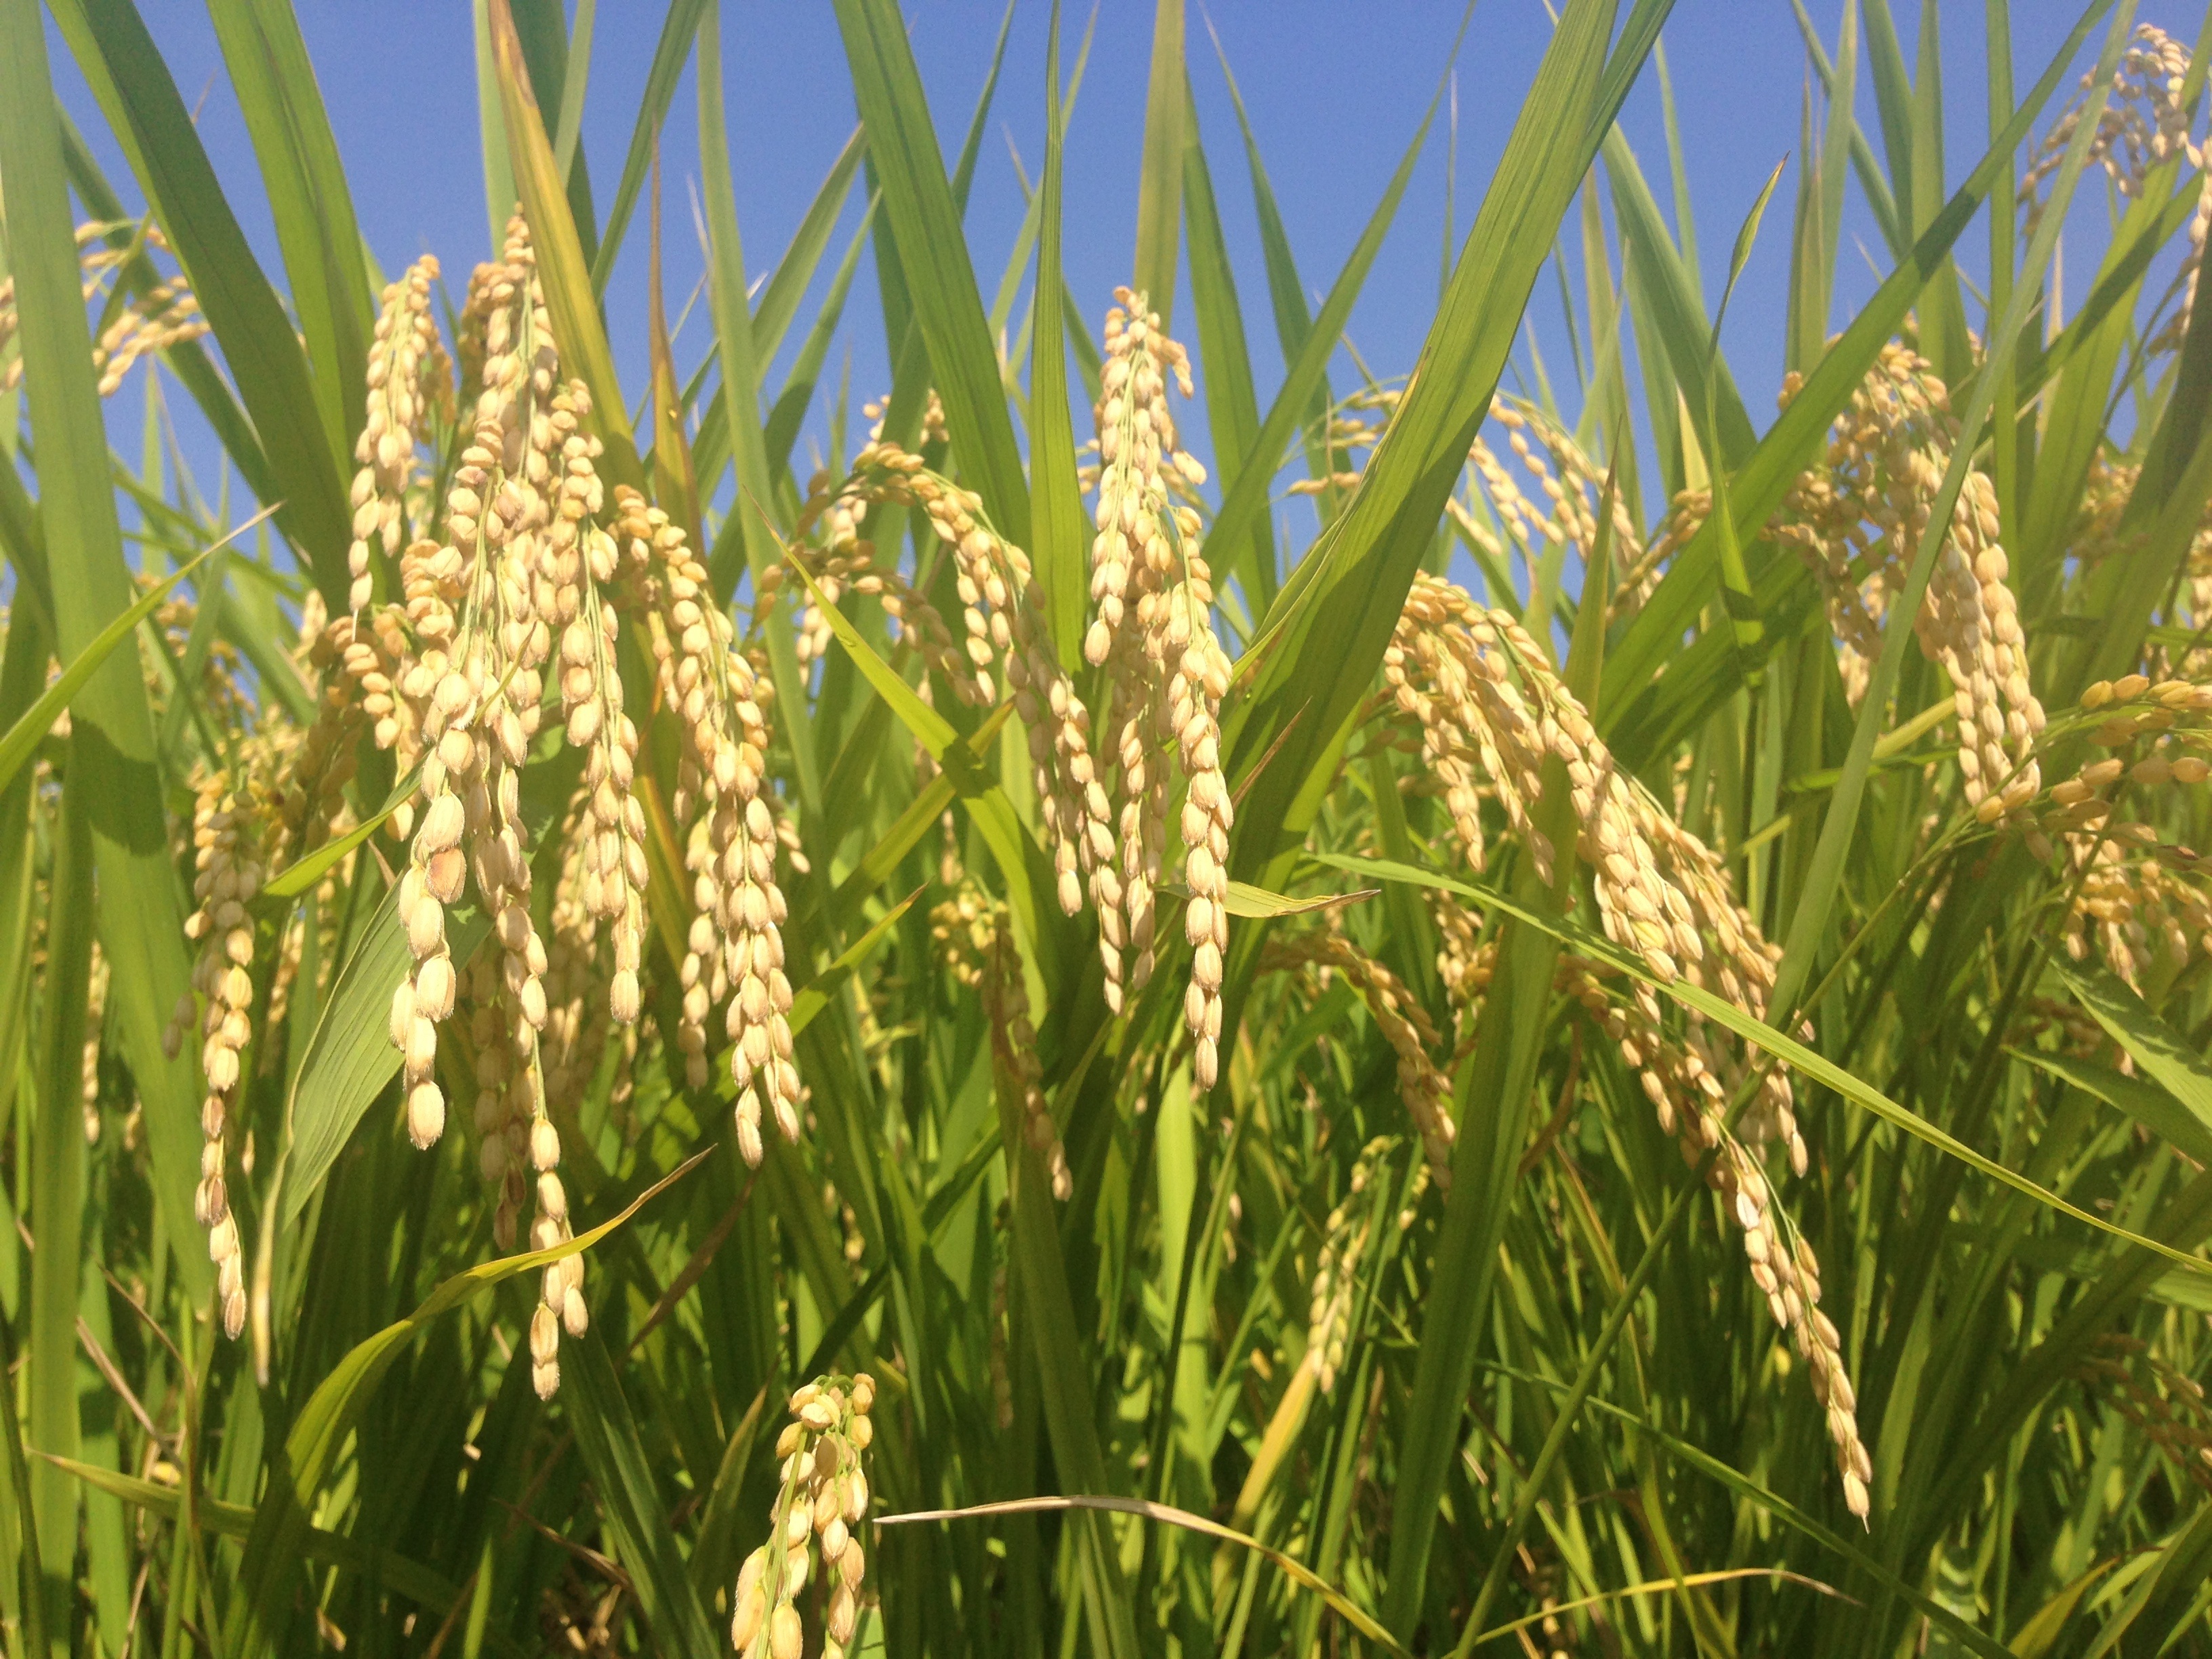
plant, field, wheat, prairie, flower, food, golden, harvest, crop, autumn, agriculture, japan, cereal, blue sky, ear of rice, paddy field, flowering plant, commodity, triticale, grass family, land plant, phragmites, food grain, einkorn wheat